Wilma Flintstone

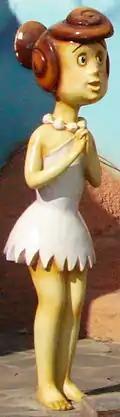
Wilma figurine

Jean Vander Pyl was the original voice artist of Wilma and played the role until her death in 1999, after which Tress MacNeille took over as Wilma's voice.